Chakala (J B Nagar) metro station

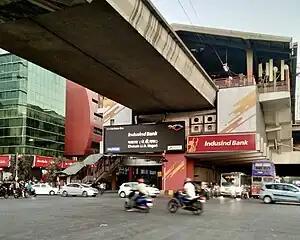

Chakala (J.B. Nagar) (Officially known as "IndusInd Bank" Chakala (J.B. Nagar)) is an elevated metro station on the East-West Corridor of the Blue Line 1 of Mumbai Metro, serving the JB Nagar neighbourhood of Andheri in Mumbai. It was opened to the public on 8 June 2014.